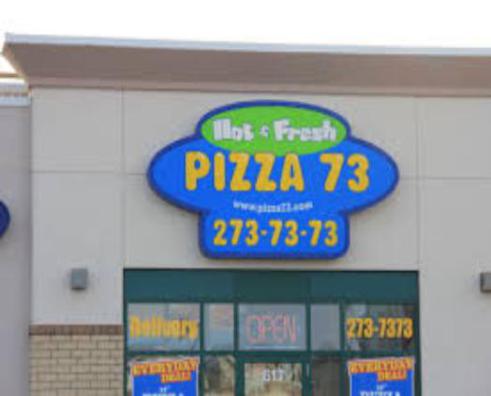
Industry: Food